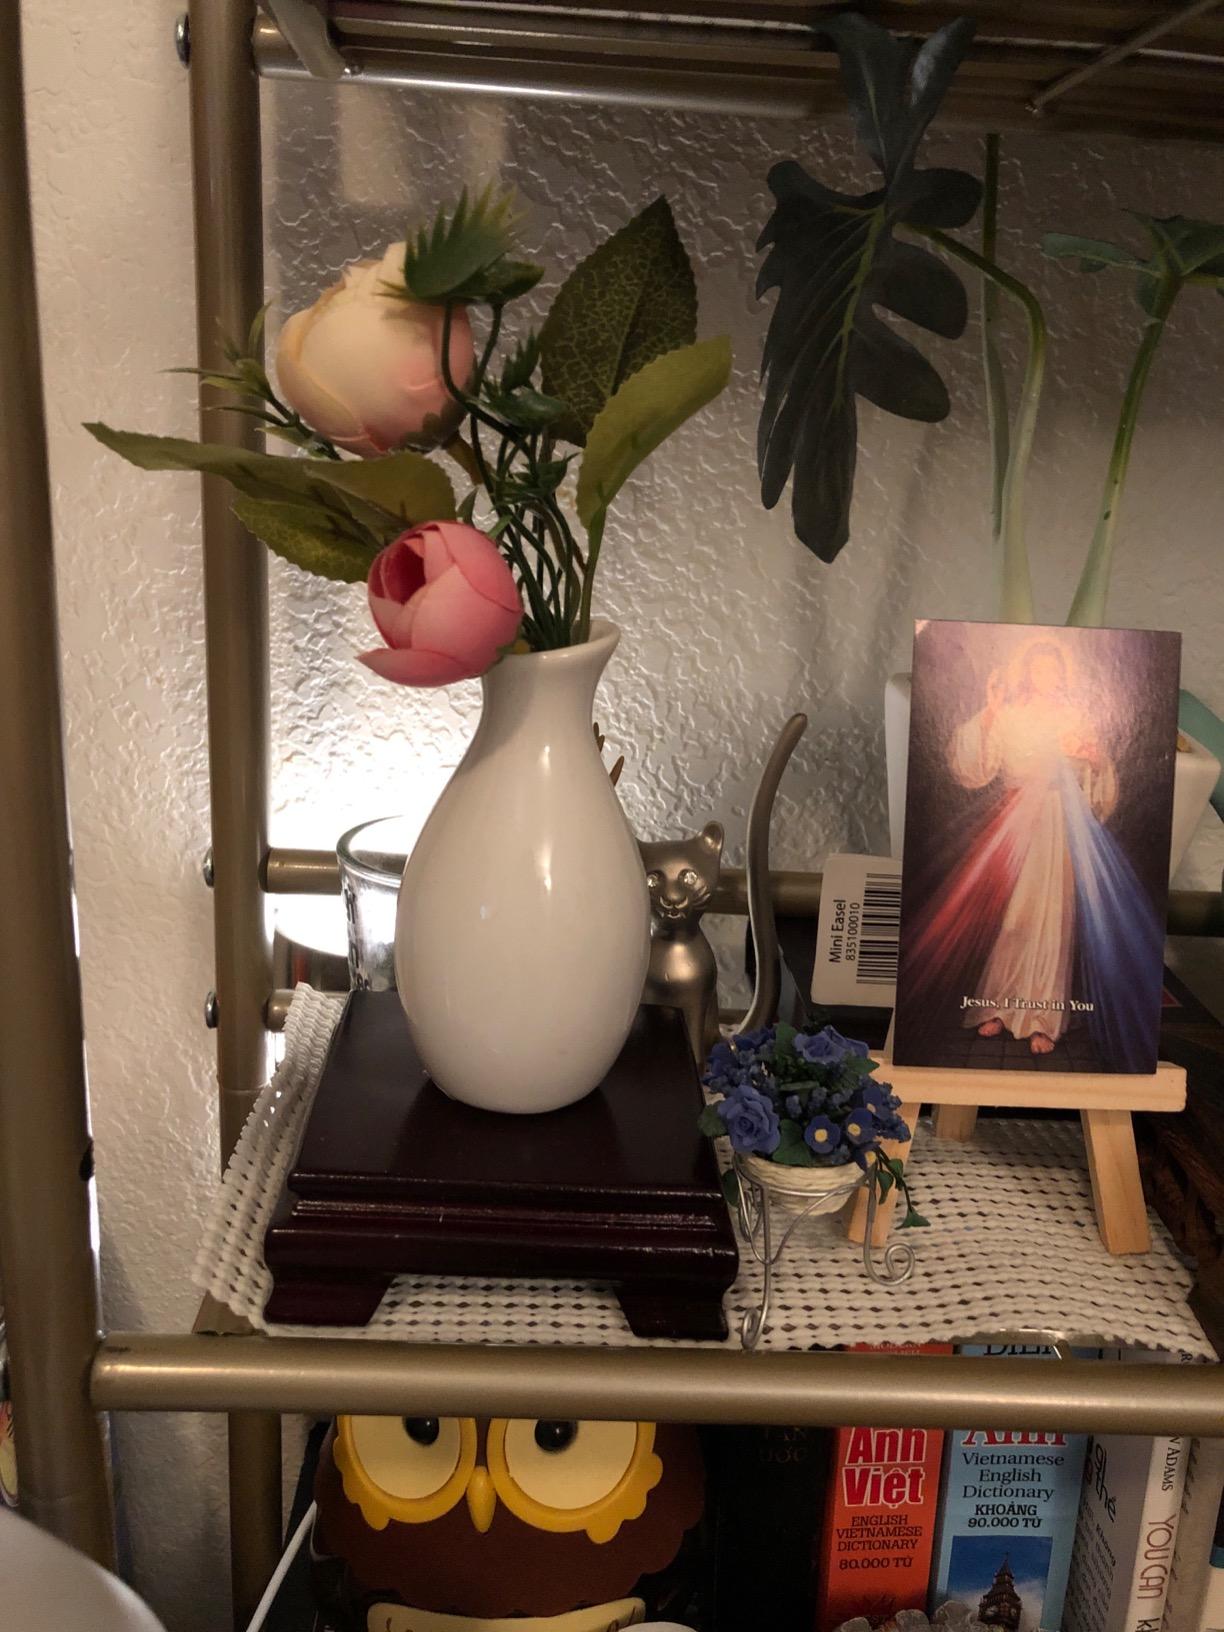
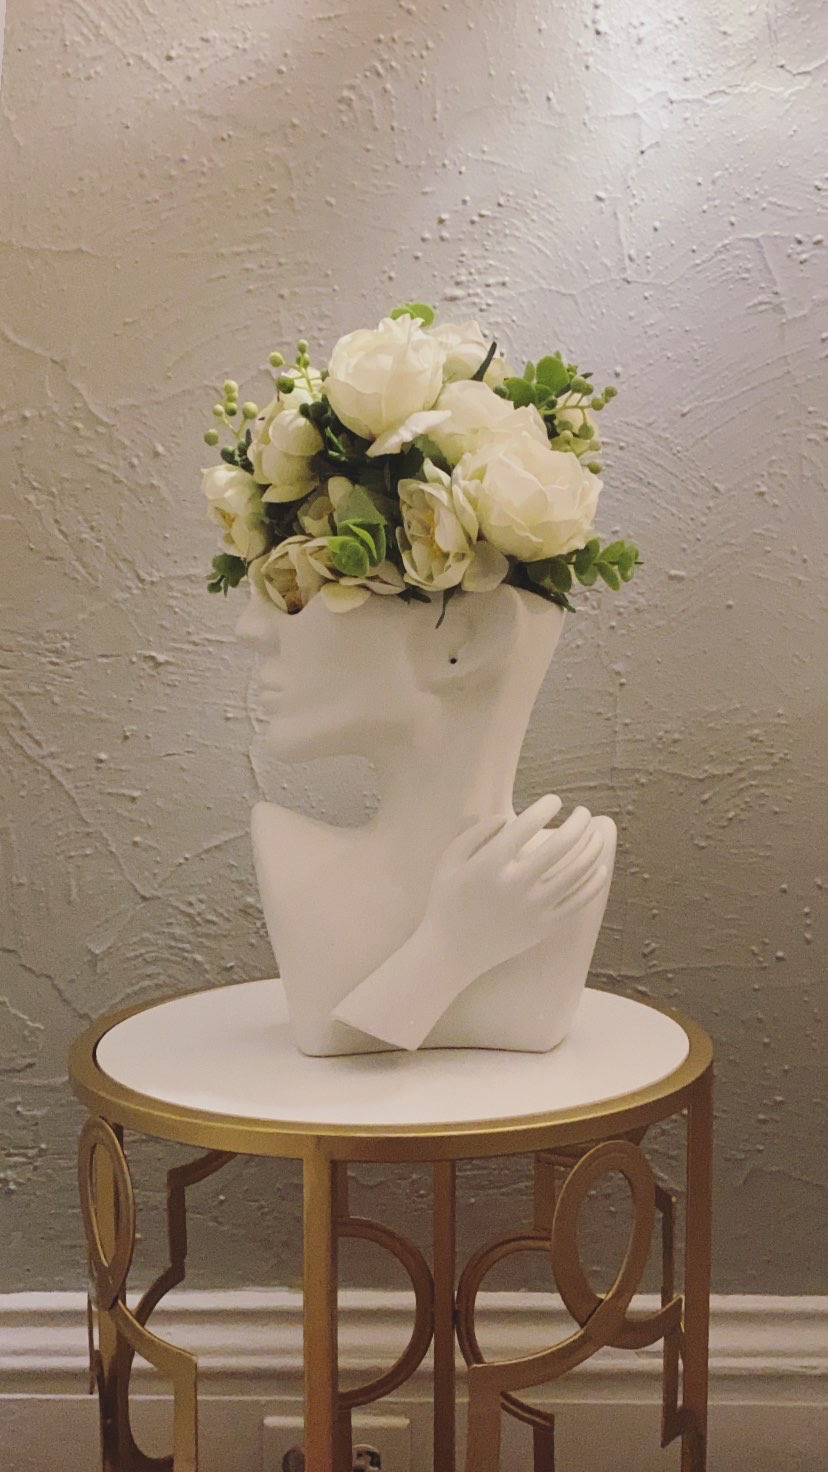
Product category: vase
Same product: no